Selinsgrove Hall and Seibert Hall

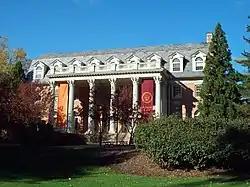
Seibert Hall, October 2009

Selinsgrove Hall and Seibert Hall are two historic, educational buildings that are located on the campus of Susquehanna University in Selinsgrove in Snyder County, Pennsylvania.